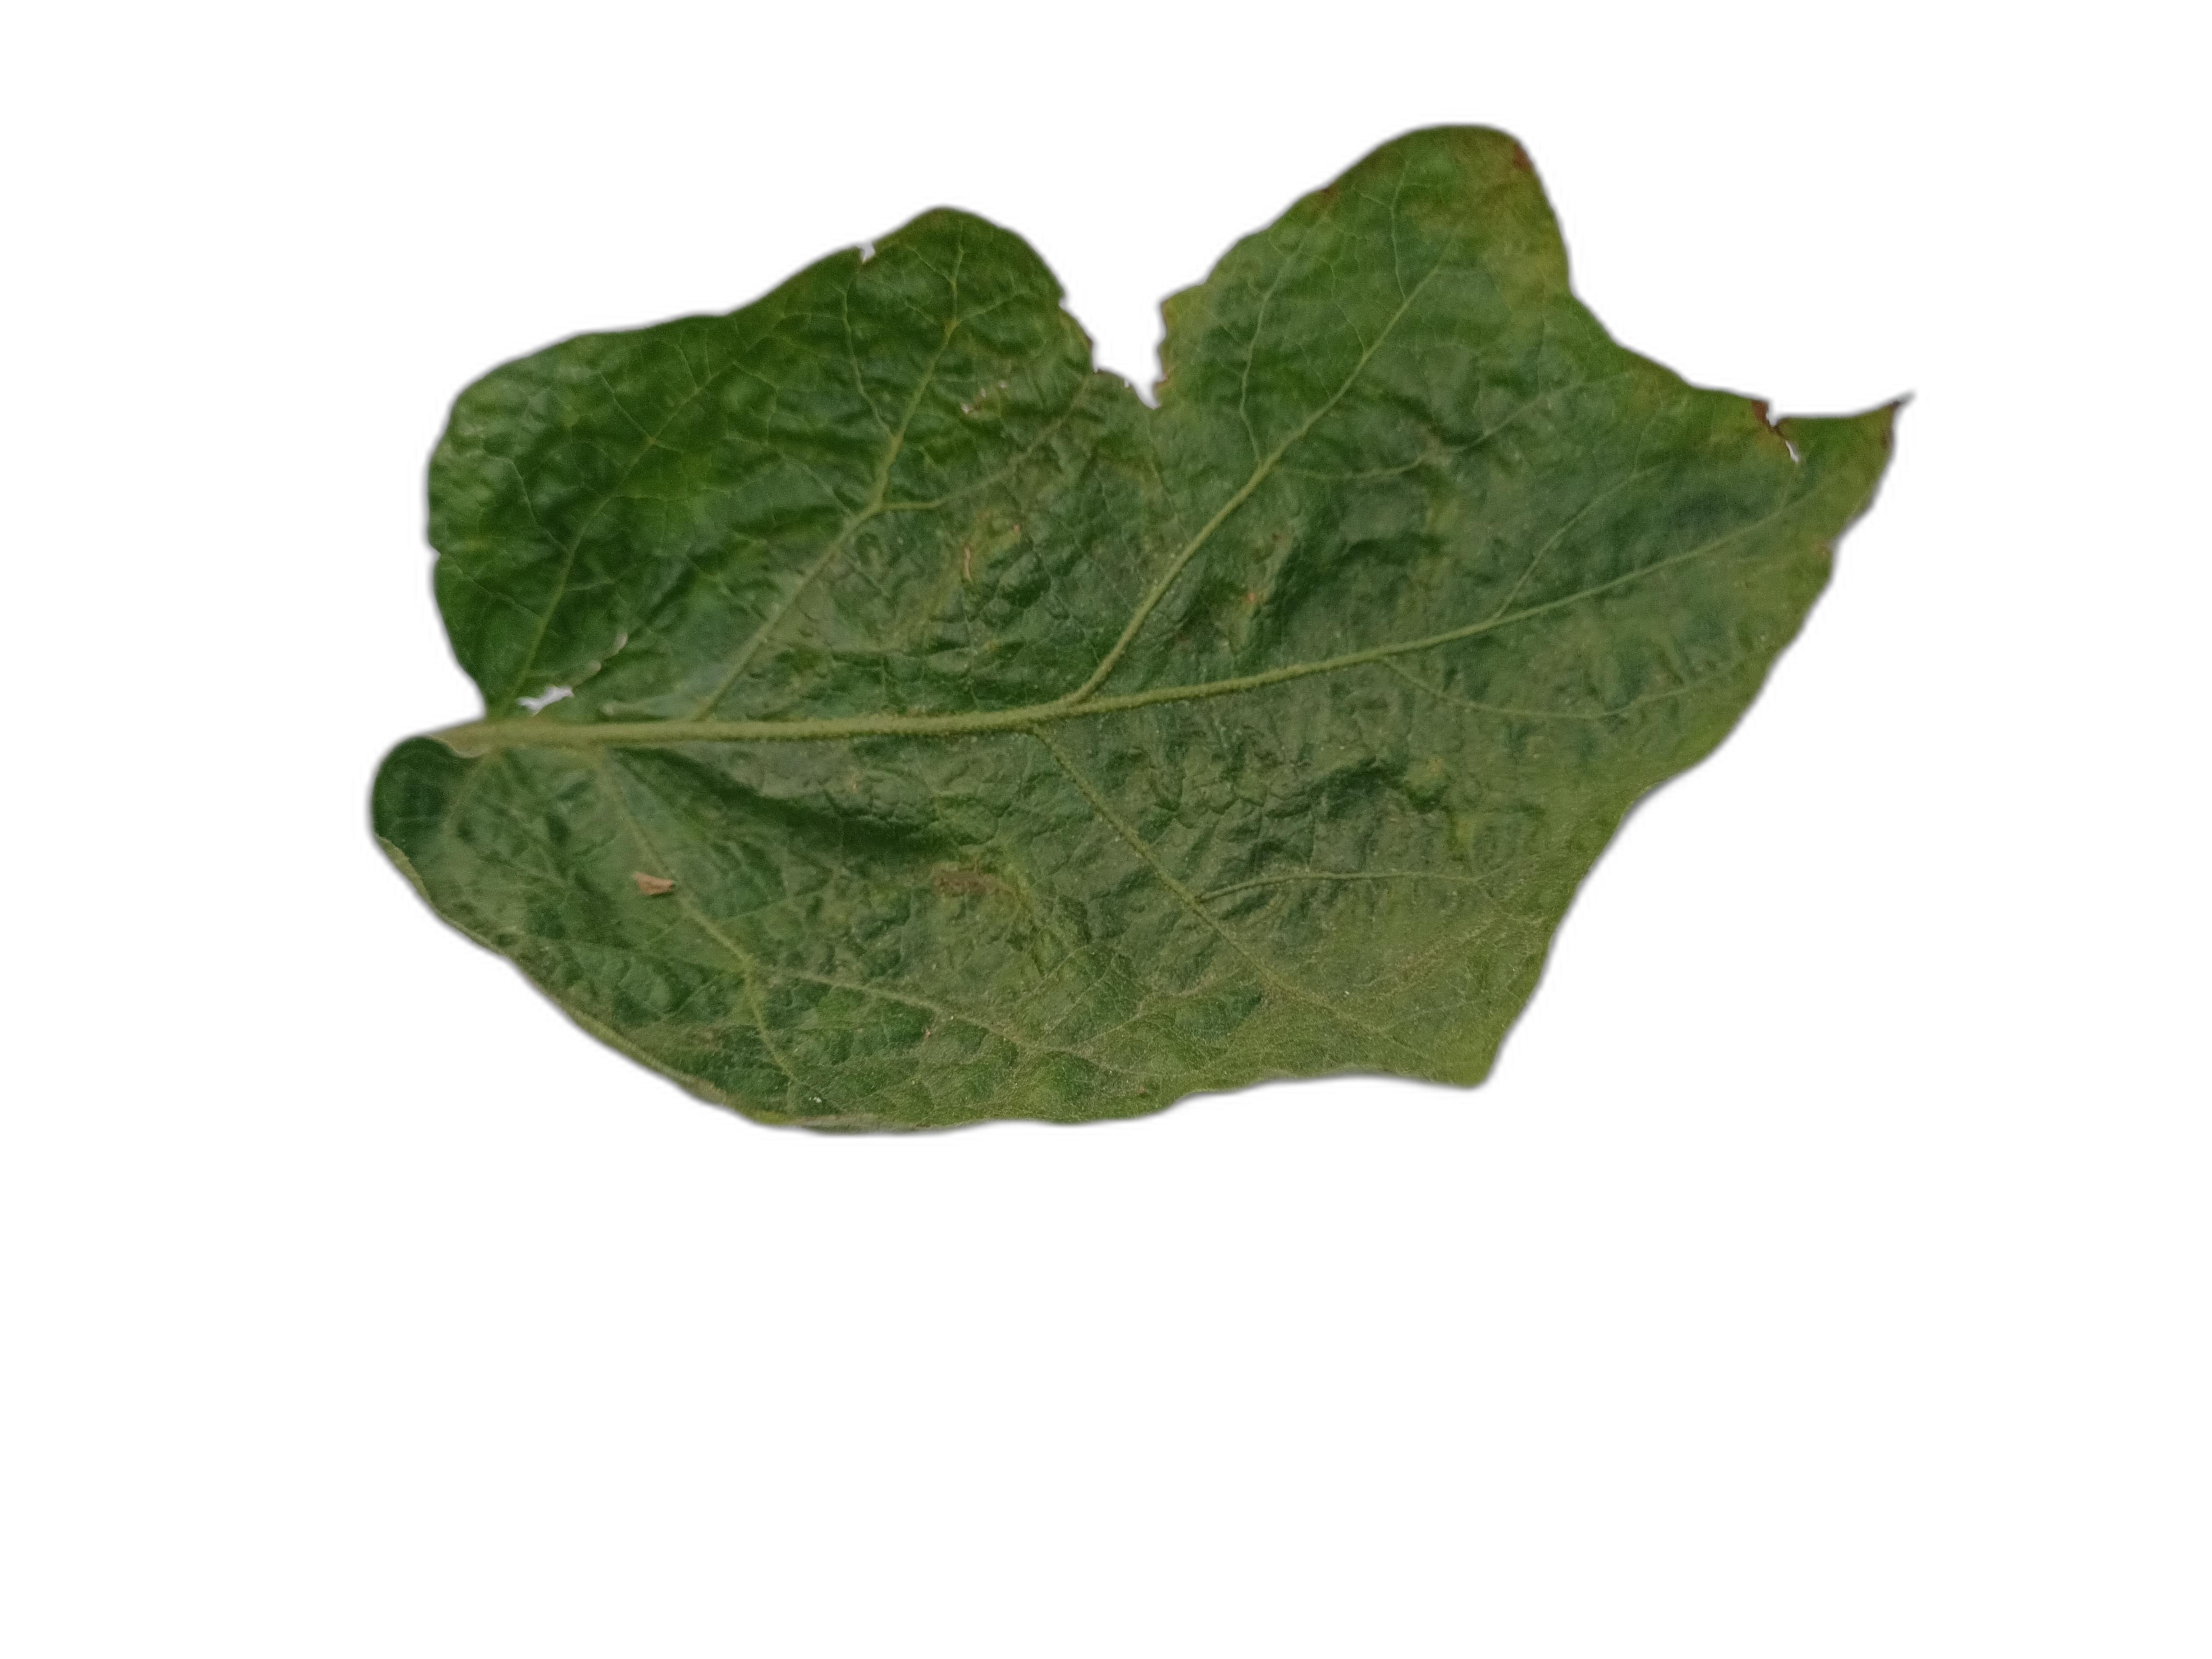
Label: Mosaic Virus Disease